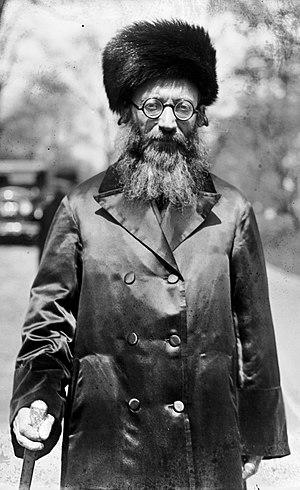
Monsieur Chouchani est un rabbin, philosophe, talmudiste et maître à penser juif né à la fin du XIXᵉ siècle possiblement à Brest et mort à Montevideo le 26 janvier 1968. Il enseigne dès avant la Seconde Guerre mondiale. Après la guerre de nombreux rabbins, philosophes et écrivains, comme Léon Askénazi, Emmanuel Levinas, Raymond Cicurel ou Élie Wiesel, se réclament de son enseignement. Il est considéré comme une figure majeure de la vie intellectuelle juive du XXᵉ siècle.
Abraham Isaac haCohen Kook, né à Grīva, aujourd'hui en Lettonie, le 8 septembre 1865 et mort à Jérusalem le 1ᵉʳ septembre 1935, fut le premier grand-rabbin ashkénaze en Terre d'Israël à l’époque du mandat britannique, il fut un décisionnaire en droit talmudique, un kabbaliste et un penseur.